David Rawl House

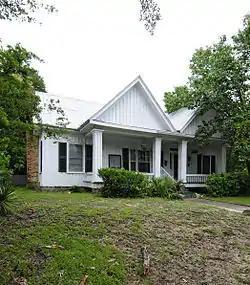
David Rawl House, August 2012

David Rawl House is a historic home located at Lexington, Lexington County, South Carolina. It was built about 1854, and is a rectangular, one-story, frame cottage with board-and-batten siding. It has a gable roof and a rear ell. It is one of nine surviving antebellum houses in Lexington.